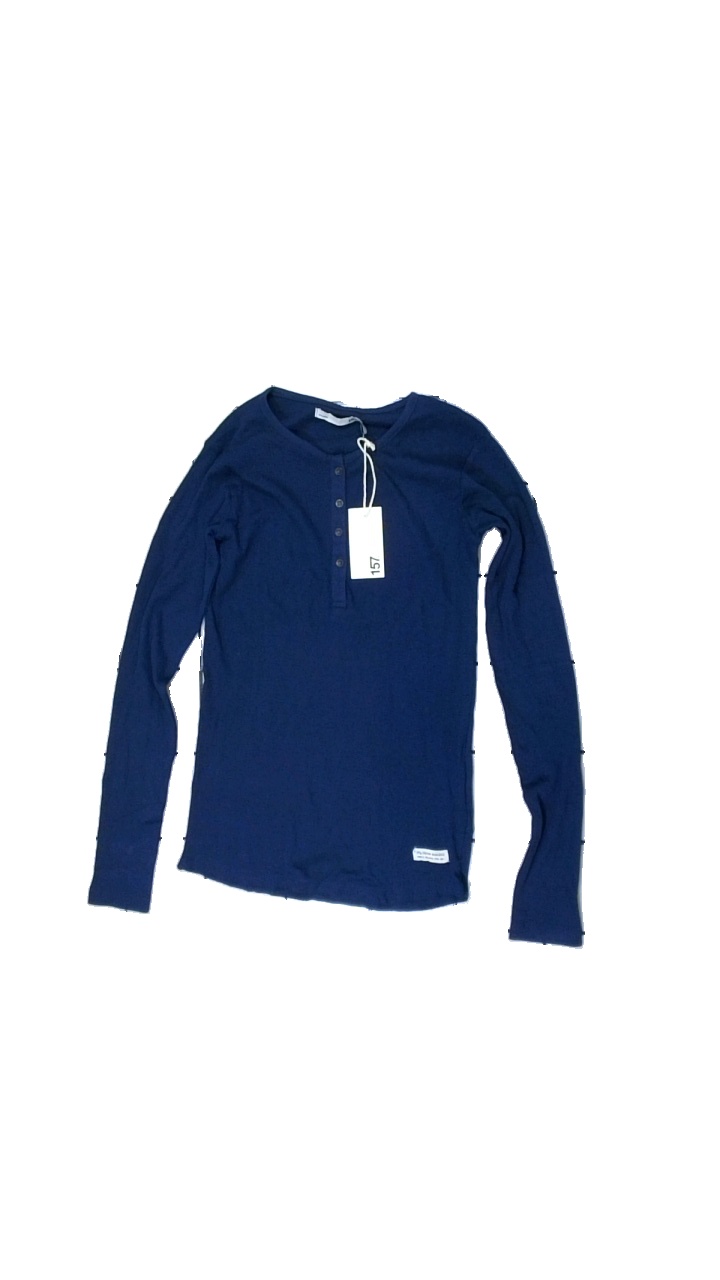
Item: Top (Ladies)
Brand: Lager 157
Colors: Blue
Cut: Regular, C-collar, Tight
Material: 100% cotton
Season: All
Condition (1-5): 4
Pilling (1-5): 5
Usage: Reuse
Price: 50-100